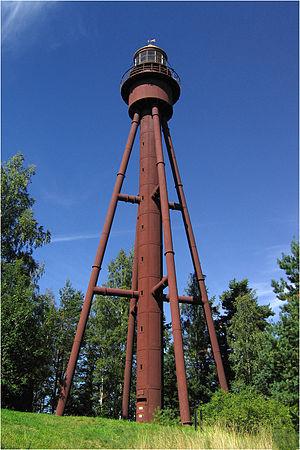
Le phare de Ruhnu est un phare situé sur l'île de Ruhnu au sud de la grande île de Saaremaa, à Türju appartenant à la commune de Ruhnu dans le Comté de Saare, en Estonie.